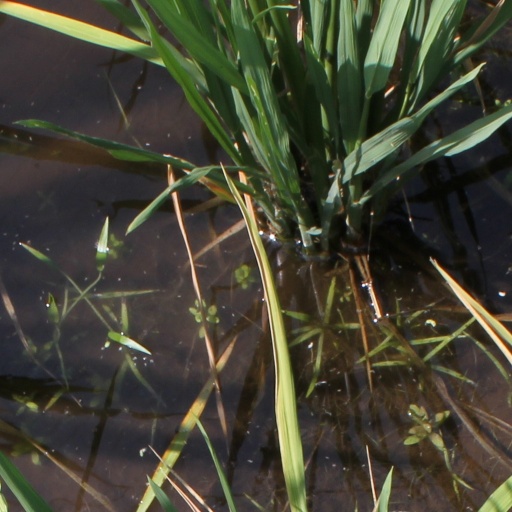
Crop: rice